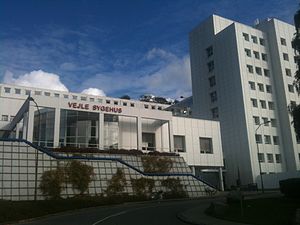
Vejle Sygehus
Vejle Sygehus i 2015.
Vejle Sygehus - Vejle - Denmark
Vejle Sygehus, Sygehus Lillebælt, er et mellemstort sygehus beliggende i Vejle. Det har siden Strukturreformen 2007 været drevet af Region Syddanmark og hørte inden da under Vejle Amt.